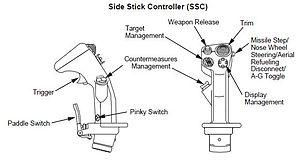
Le manche à balai est, en aéronautique, la commande de vol qui permet au pilote d'un aérodyne de commander les attitudes de celui-ci selon les axes de tangage et de roulis.